Penny Abernathy

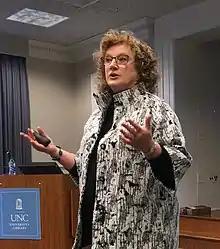
Abernathy in 2020

Penelope Muse Abernathy (born August 28, 1951) is an American journalist, former media executive, author and researcher who specializes in the study of news deserts. In 2008, after senior management roles at The New York Times and The Wall Street Journal, she became the Knight Chair in Journalism and Digital Media Economics at the Hussman School of Journalism and Media at the University of North Carolina at Chapel Hill. In 2021, she was appointed a visiting professor at Northwestern University's Medill School of Journalism.